Constantin Petrescu

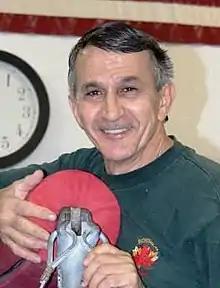
Coach Constantin Petrescu at IGC in 2014

After his competitive career, Petrescu studied the technical aspects of the sport of gymnastics, methodology, and training. In 1976, he earned a master's degree in physical education and sport from the National University of Physical Education and Sport in Bucharest, Romania, formally allowing him to coach, and setting the stage for a long coaching career. Petrescu rose through the ranks of Romanian gymnastics to become head coach of the Romanian Junior Men's and Women's National Teams, and along the way coached several Men's and Women's former Romanian Olympic team members.